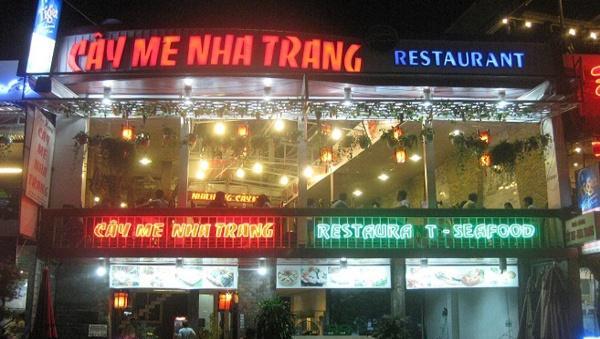
đây là khung cảnh chụp từ bên ngoài một nhà hàng